Lowndes County, Mississippi

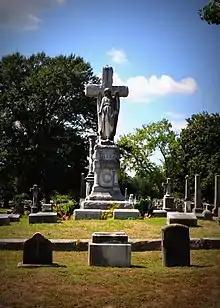
Friendship Cemetery

Lowndes County leans Republican, having not supported a Democrat since 1956. However, in 2008 Democrat Barack Obama came the closest to winning the county since Adlai Stevenson had won it in 1956, and in 2012 Obama came even closer, only losing it by 130 votes. While the margin has widened again in subsequent elections, Republican candidates have been unable to regain double digit victories in the county.